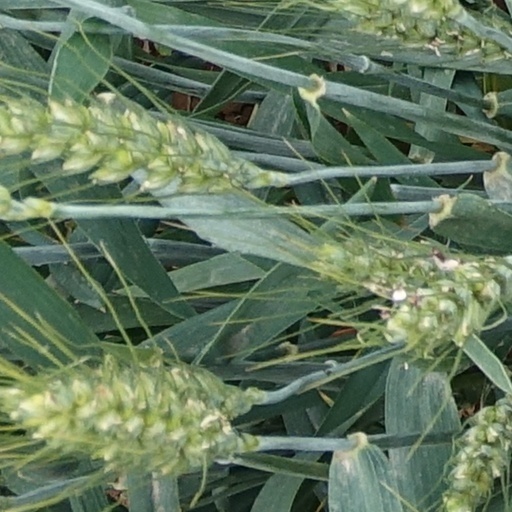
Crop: wheat